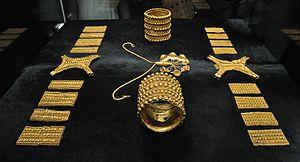
Tartessos est une ville portuaire semi-mythique dont le nom apparaît dans des sources grecques et du Proche-Orient à partir du premier millénaire av. J.-C.. Il désigne également la culture environnante sur la côte sud de la péninsule ibérique, à l'embouchure du fleuve Guadalquivir.
Séville est une ville du Sud de l’Espagne, capitale de la province de Séville et de la communauté autonome d’Andalousie.